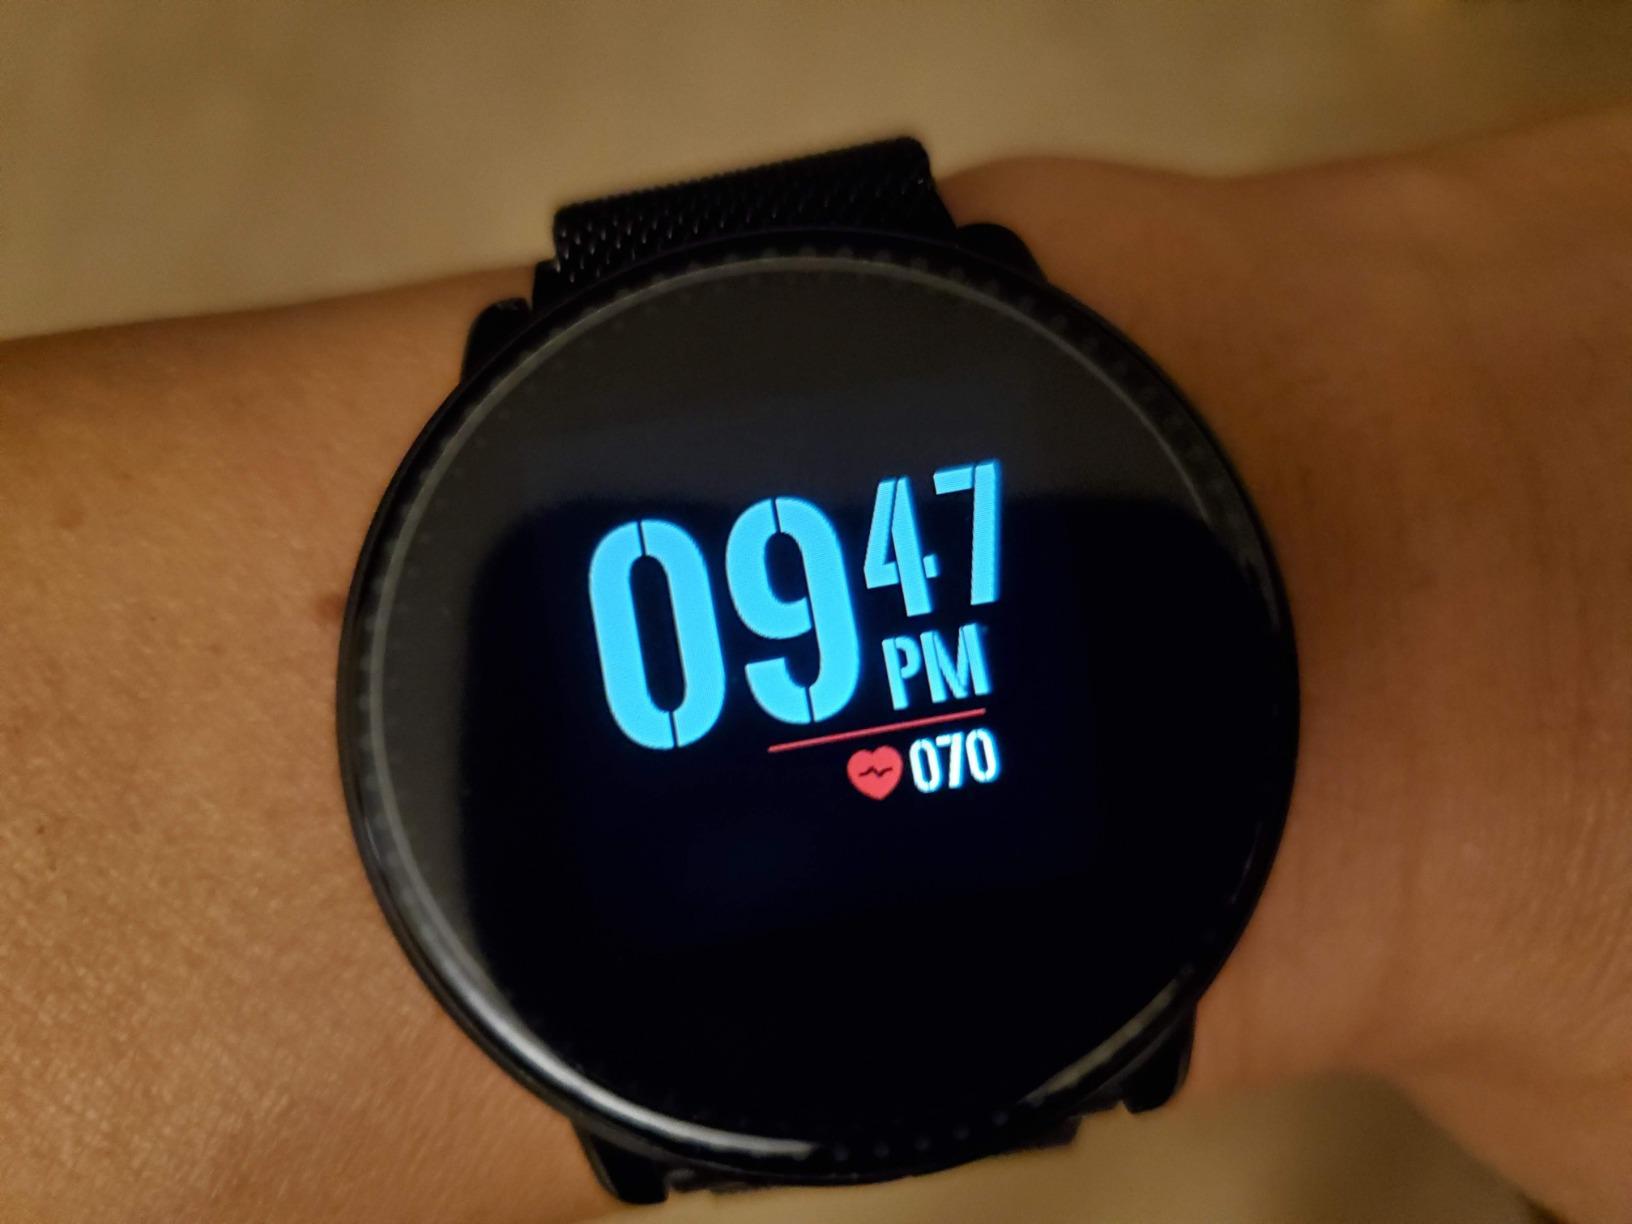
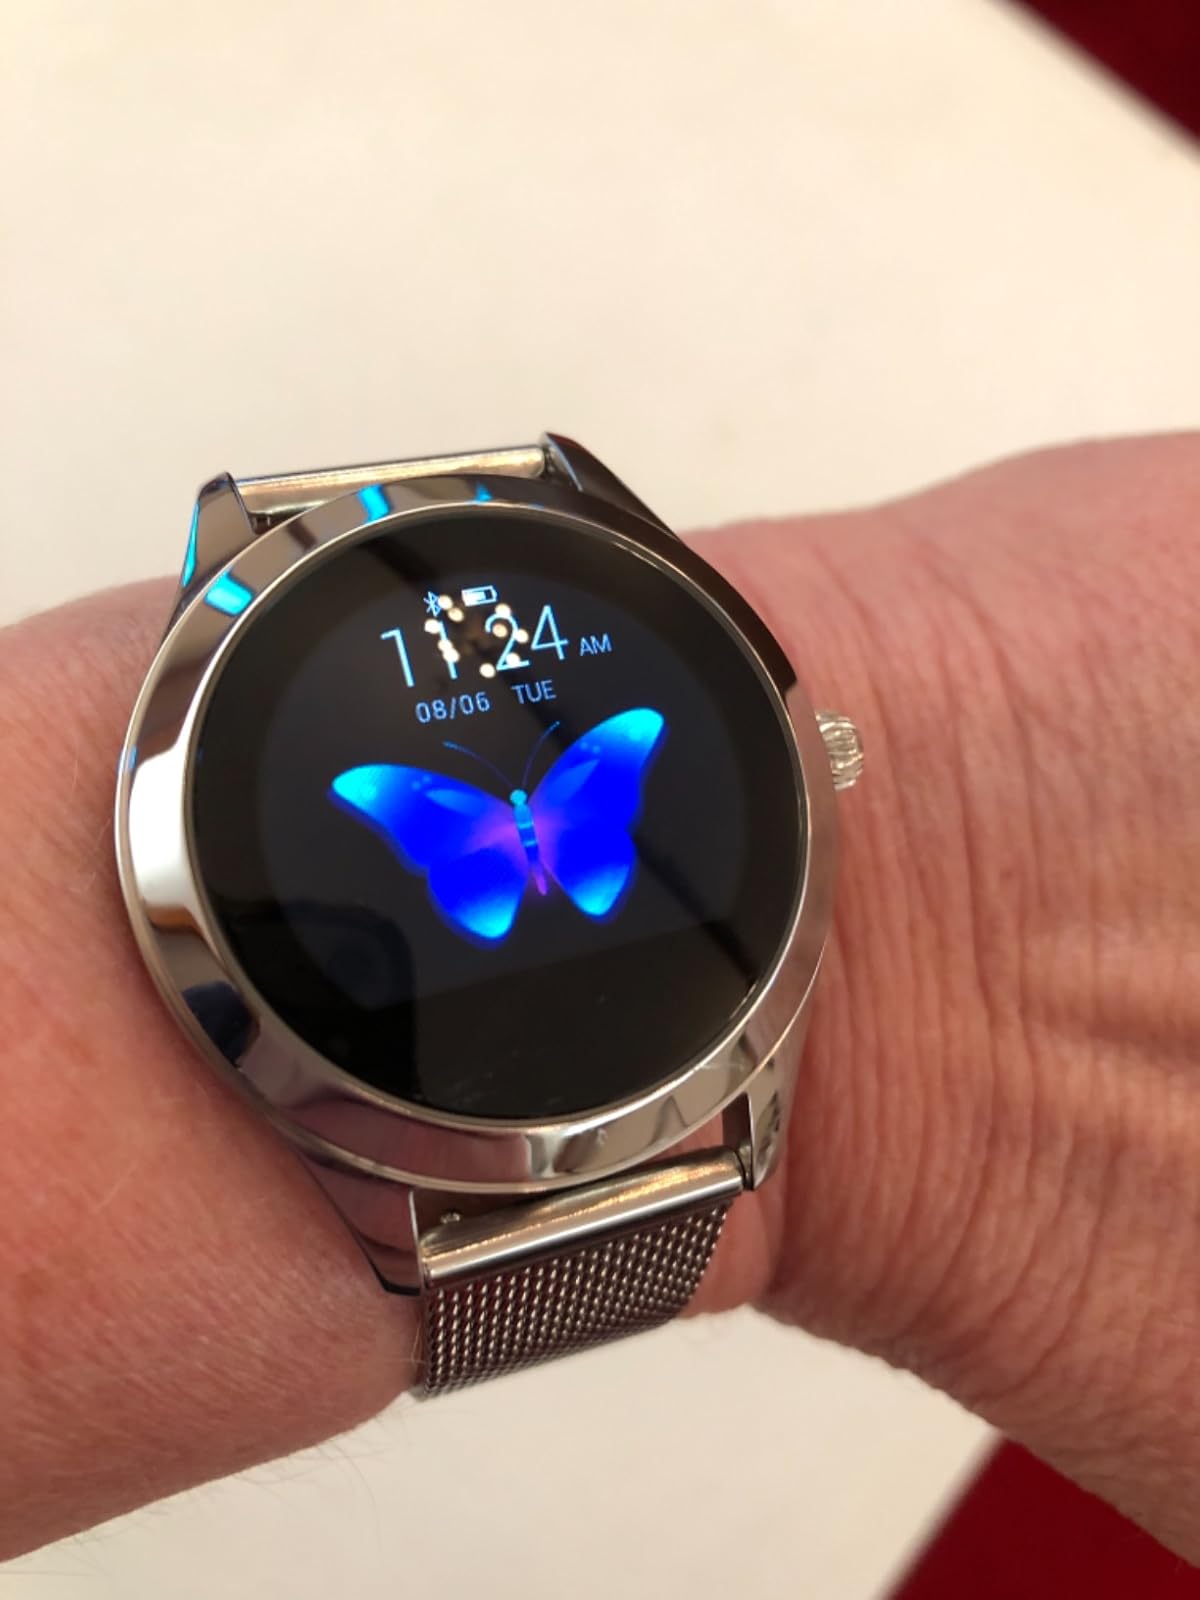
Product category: smartwatch
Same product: no